Percy Fender

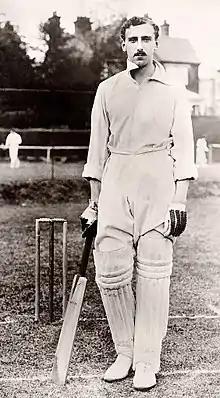
Fender in his early career

Fender initially wanted to be a barrister, but his family could not afford the costs. By 1914, he was working for the firm of paper manufacturers and stationers of which his father was managing director. Although he permitted Fender to play cricket, his father believed that sport and a business career were incompatible. Fender disagreed, suggesting that the influential contacts made in county cricket offset the lost working time. To aid his business career, Fender moved to London during the winter of 1913–14. Fender was qualified by his birthplace to play for Surrey, and the county was eager to register him for the County Championship. Fender attended to business matters before and after each day's play, and often combined Surrey's trips to away matches with business meetings. Socially, Fender became a familiar figure in clubs and at the theatre. He became friends with the actor Jack Hulbert and developed an interest in musical theatre, for which he provided financial support; he also wrote lyrics for some songs. By the end of the 1914 season, Fender had convinced his father that he could successfully combine cricket and business. His improvement as a cricketer was recognised when was chosen as one of "Wisden's" Cricketers of the Year for 1914.